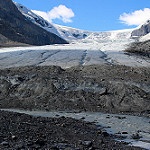
Scene: Outdoor